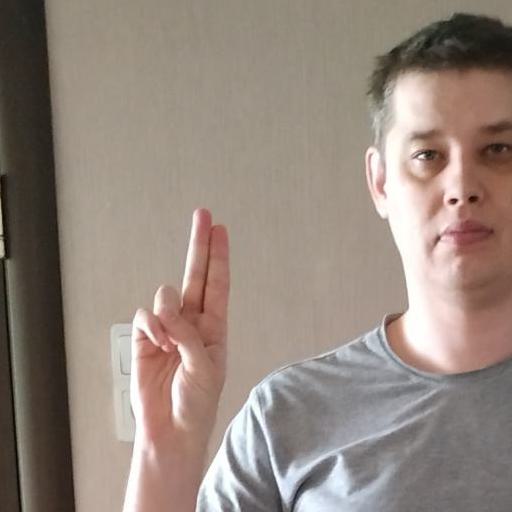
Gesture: two_up